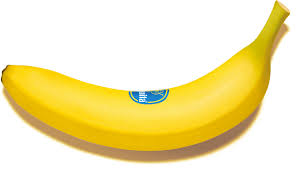
Label: Banana